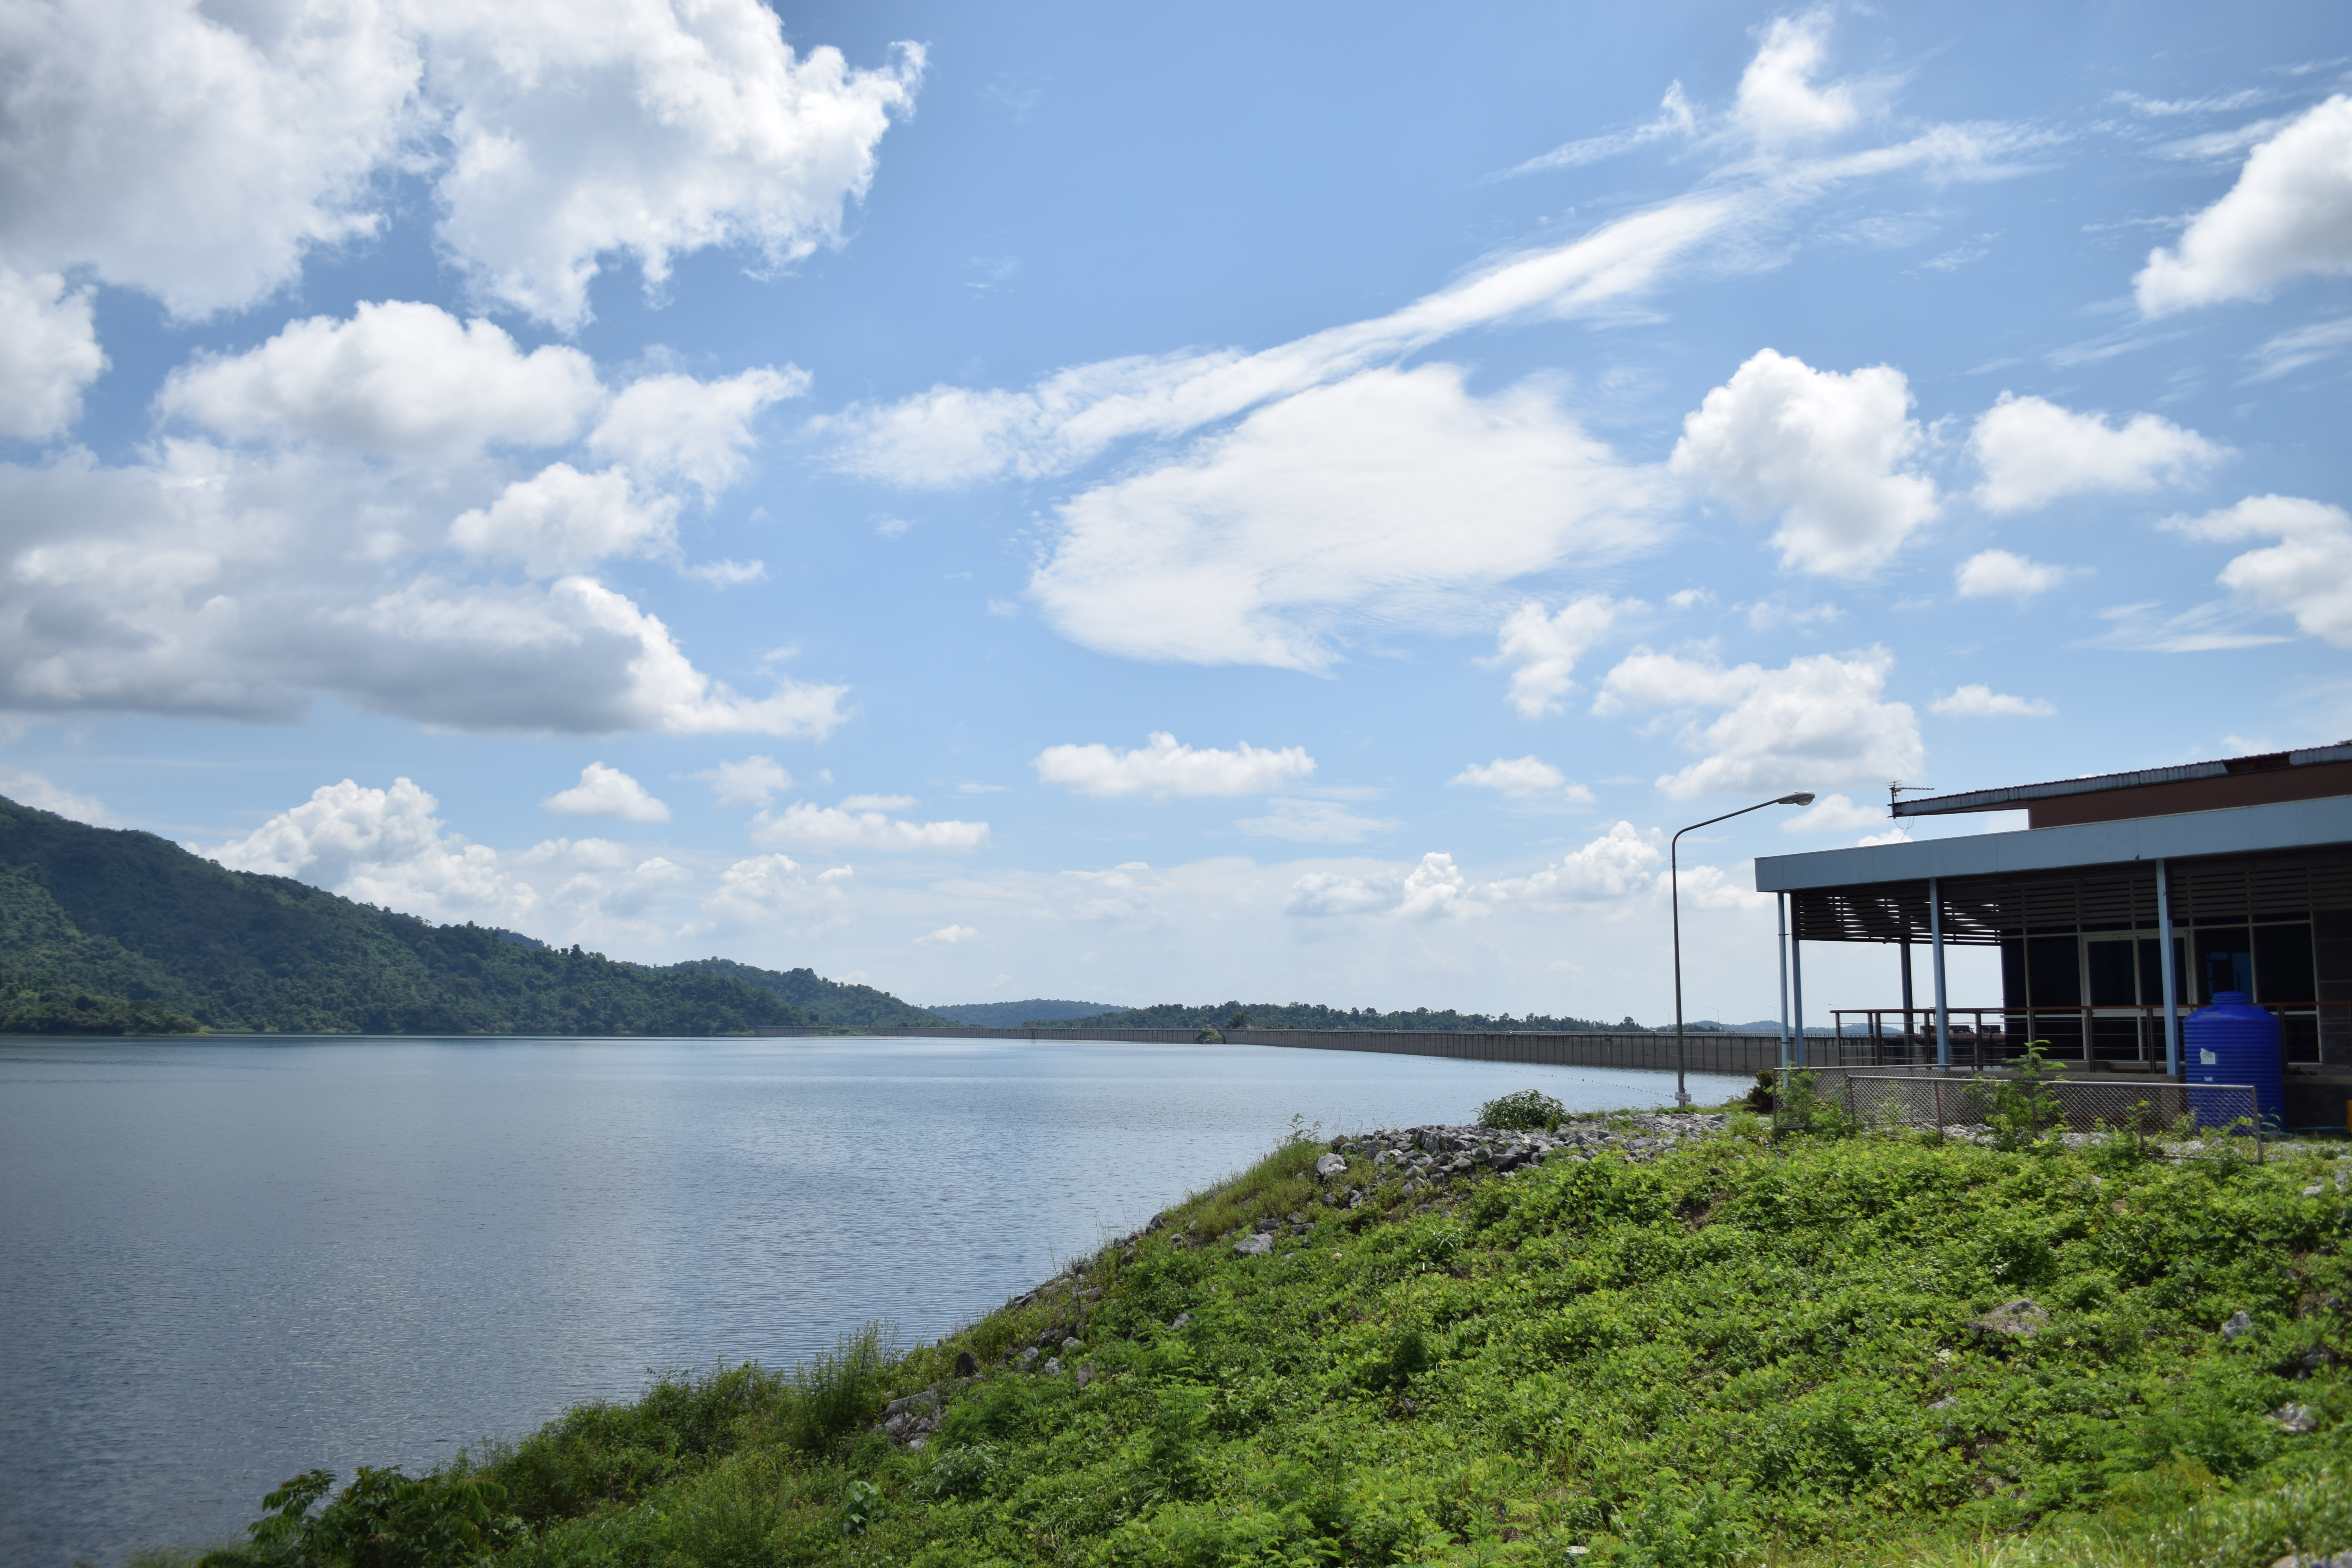
landscap, sky, cloud, water, loch, reservoir, lake, highland, water resources, reflection, tree, real estate, house, river, mountain, horizon, fjord, landscape, bay